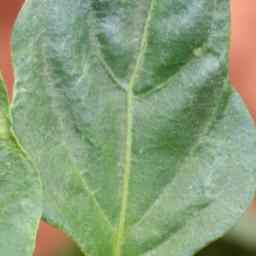
Label: healthy